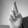
ASL letter: R